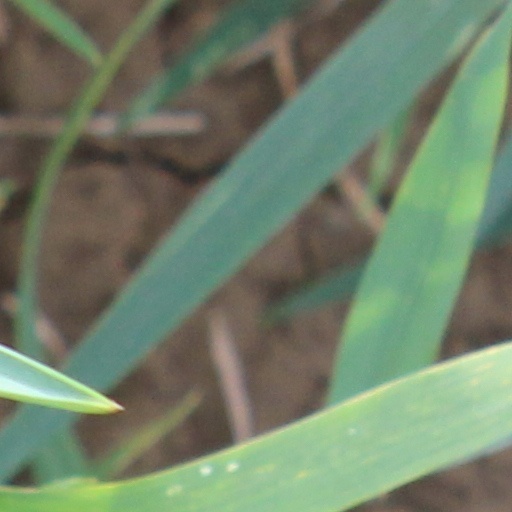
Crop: wheat